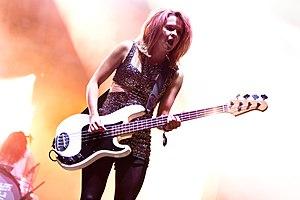
The Subways est un groupe de rock alternatif britannique, originaire de Welwyn Garden City, dans la banlieue de Londres, en Angleterre. Formé en 2003, le groupe compte quatre albums studio.